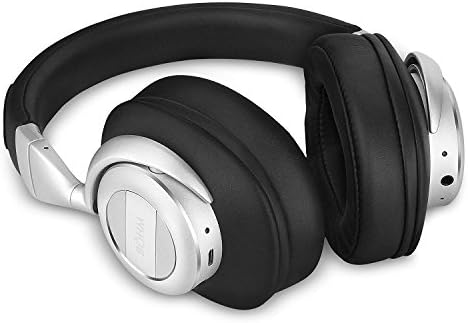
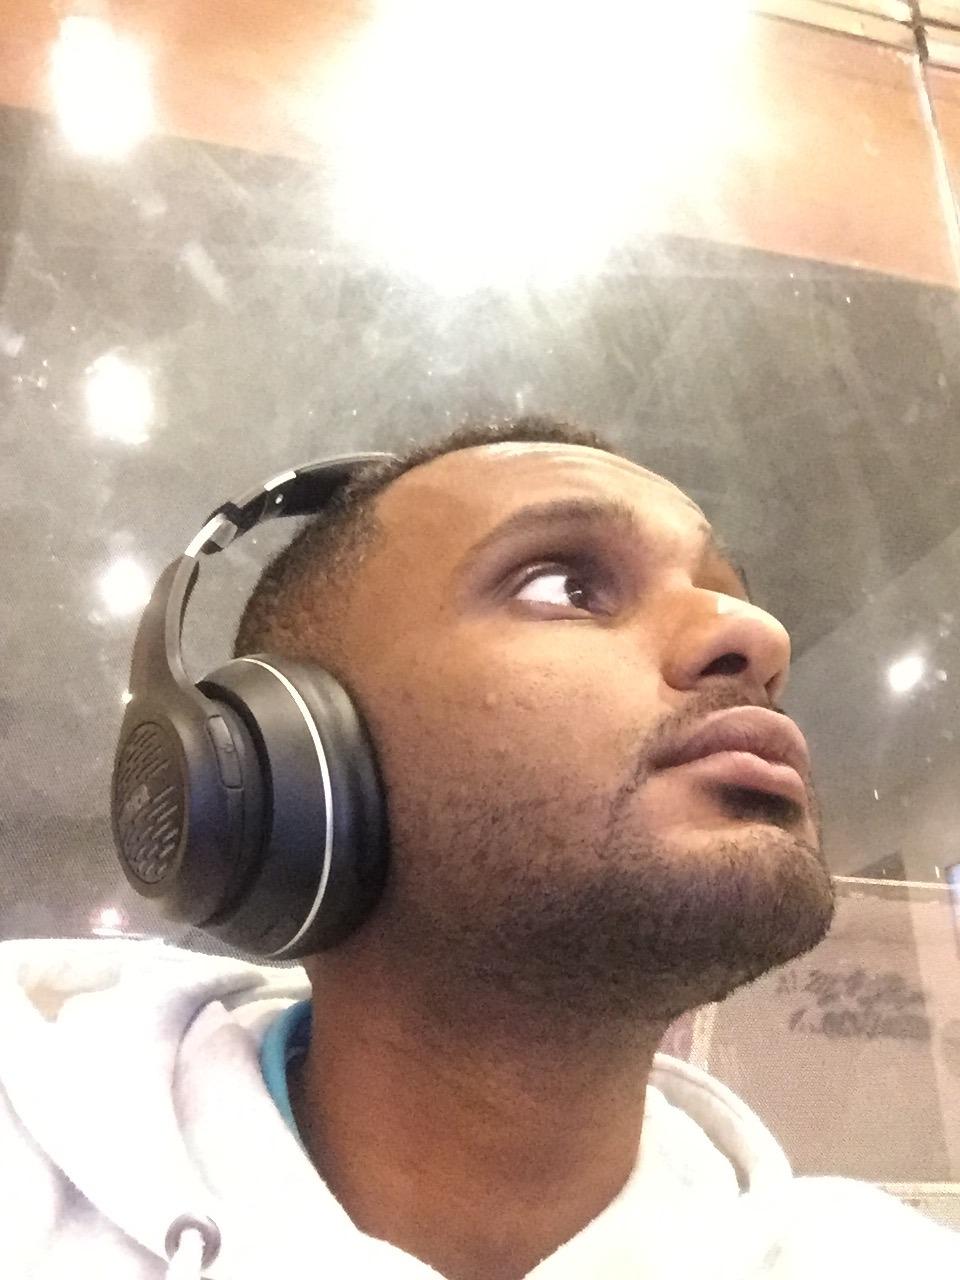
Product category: headphones
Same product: no